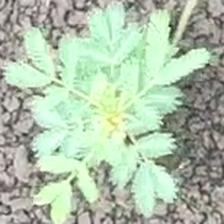
Weed species: Dwarf_cassia_(Chamaecrista pumila)